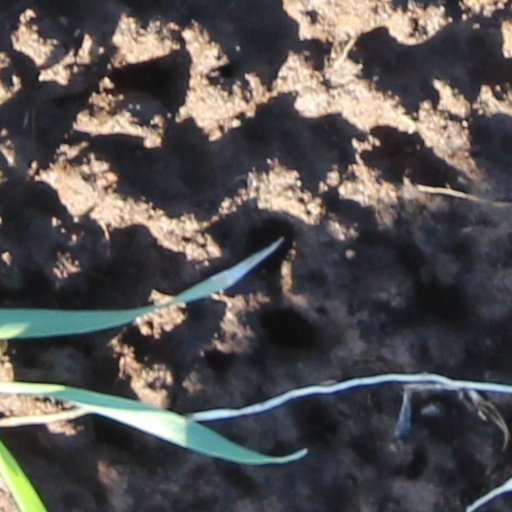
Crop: wheat